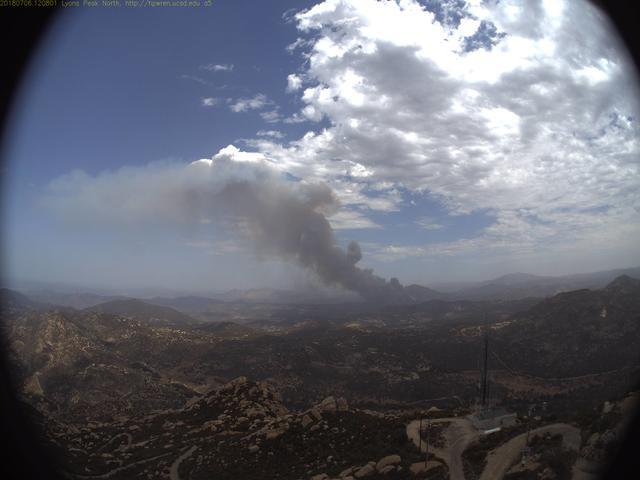
Fire: no
Smoke: yes